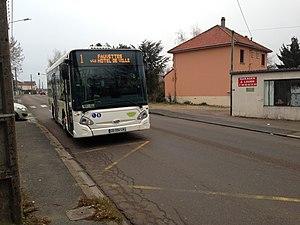
Un Bus à Chaumont